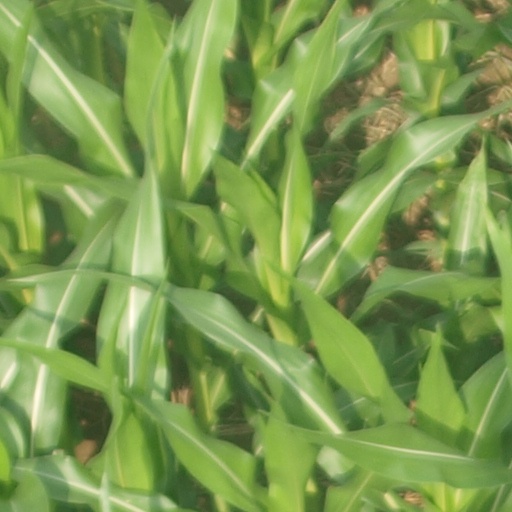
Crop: maize; corn